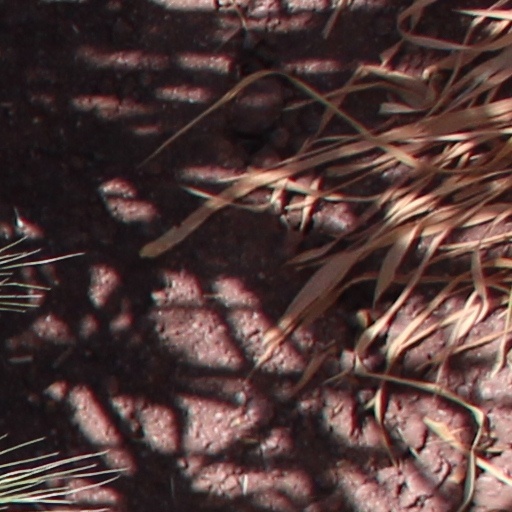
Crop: wheat